Lee Robinson (American football)

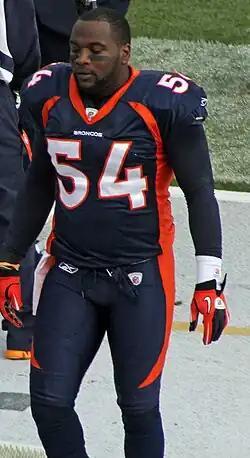
Robinson in 2010.

Lee Robinson (born April 23, 1987) is a former American football linebacker. He most recently played for the Miami Dolphins. He was signed by the Denver Broncos as an undrafted free agent in 2009. He played college football at Alcorn State.